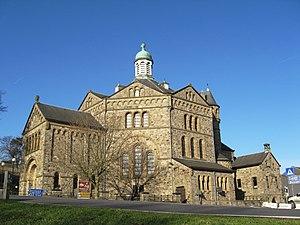
Eglise de l'Assomption de la Vierge à Plombières
Le diocèse de Liège, dans la province de Liège en Belgique, compte 529 paroisses. Ces paroisses sont regroupées en unité pastorale, et certaines unités pastorales forment l'un des 17 doyennés.